Fujimi, Nagano

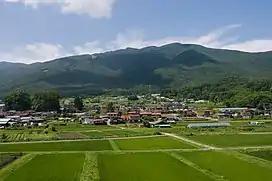
Mount Nyukasa and Fujimi landscape

Fujimi is located in a very mountainous area within the Suwa region of east-central Nagano, and includes the Akaishi Mountains, including Mount Nyukasa (1955 meters) partly within its borders. The town has an average altitude of 977 meters.